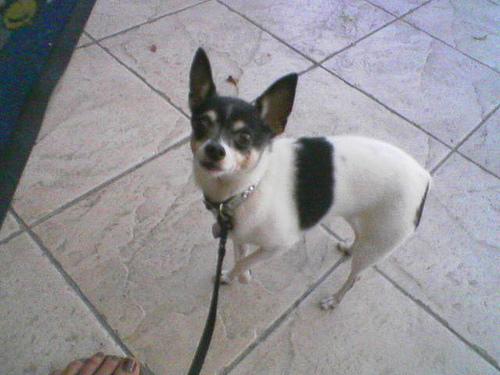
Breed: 237-n000095-toy_terrier